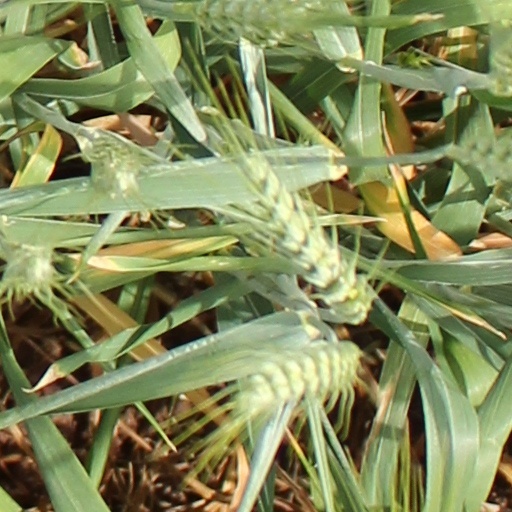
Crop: wheat